Heat treating

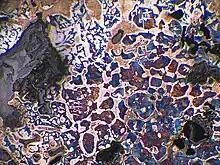
Hypereutectoid steel

A hypereutectic alloy also has different melting points. However, between these points, it is the constituent with the higher melting point that will be solid. Similarly, a hypereutectoid alloy has two critical temperatures. When cooling a hypereutectoid alloy from the upper transformation temperature, it will usually be the excess solutes that crystallize-out first, forming the pro-eutectoid. This continues until the concentration in the remaining alloy becomes eutectoid, which then crystallizes into a separate microstructure.